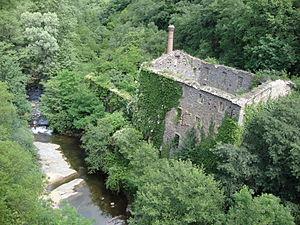
Privas (Ardèche, Fr) Le Mézayon avec moulin en ruine
Le Mézayon est un ruisseau du département Ardèche de la région Auvergne-Rhône-Alpes et un affluent de l'Ouvèze, c'est-à-dire un sous-affluent du Rhône.
Privas est une commune française, chef-lieu du département de l'Ardèche, en région Auvergne-Rhône-Alpes.